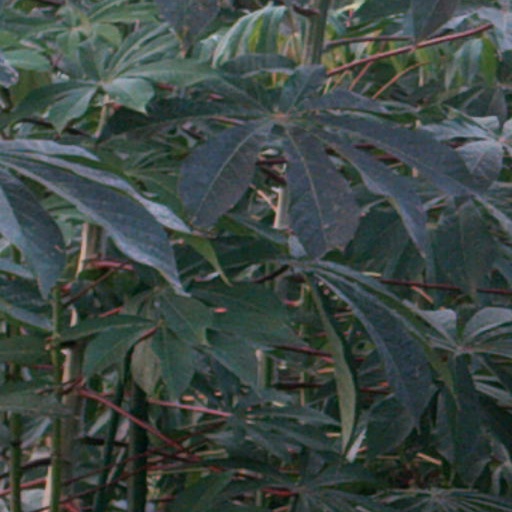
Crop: cassava